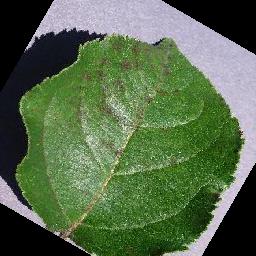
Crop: apple
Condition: scab